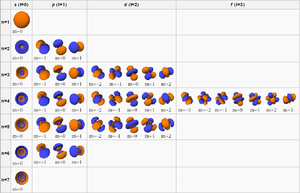
Elektronskal
Eksempler på elektronskallers rumlige sandsynlighedsfordelinger. Lodret er elektronskalnummeret n, Vandret er de forskellige mulige orbitaler. Hver tegning viser 2 elektroners stående bølge. Faktisk burde skallerne have diffuse grænser og derfor ingen rande eller kanter, men så er det sværere at se orbitalens form.
I den klassiske model for atomer er en elektronskal et diffust område, hvor der er størst sandsynlighed for at vekselvirke med en elektron.